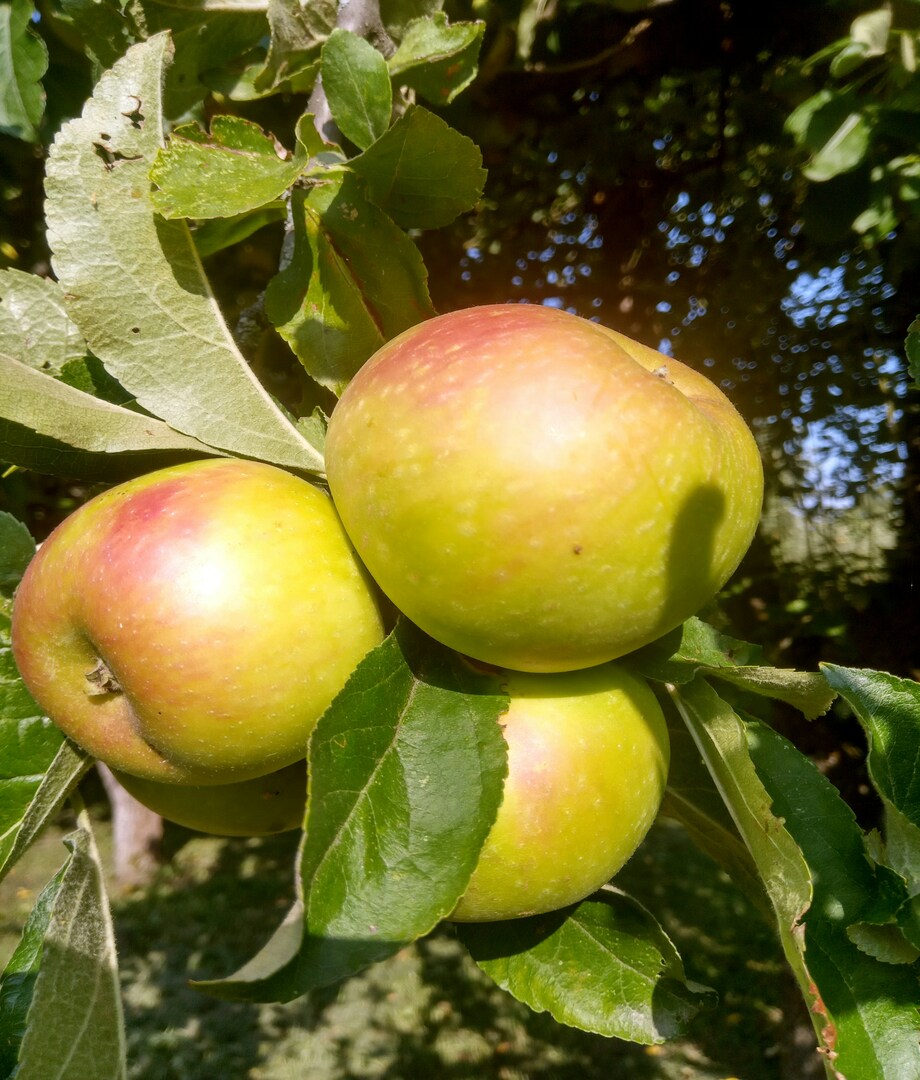
Label: apple